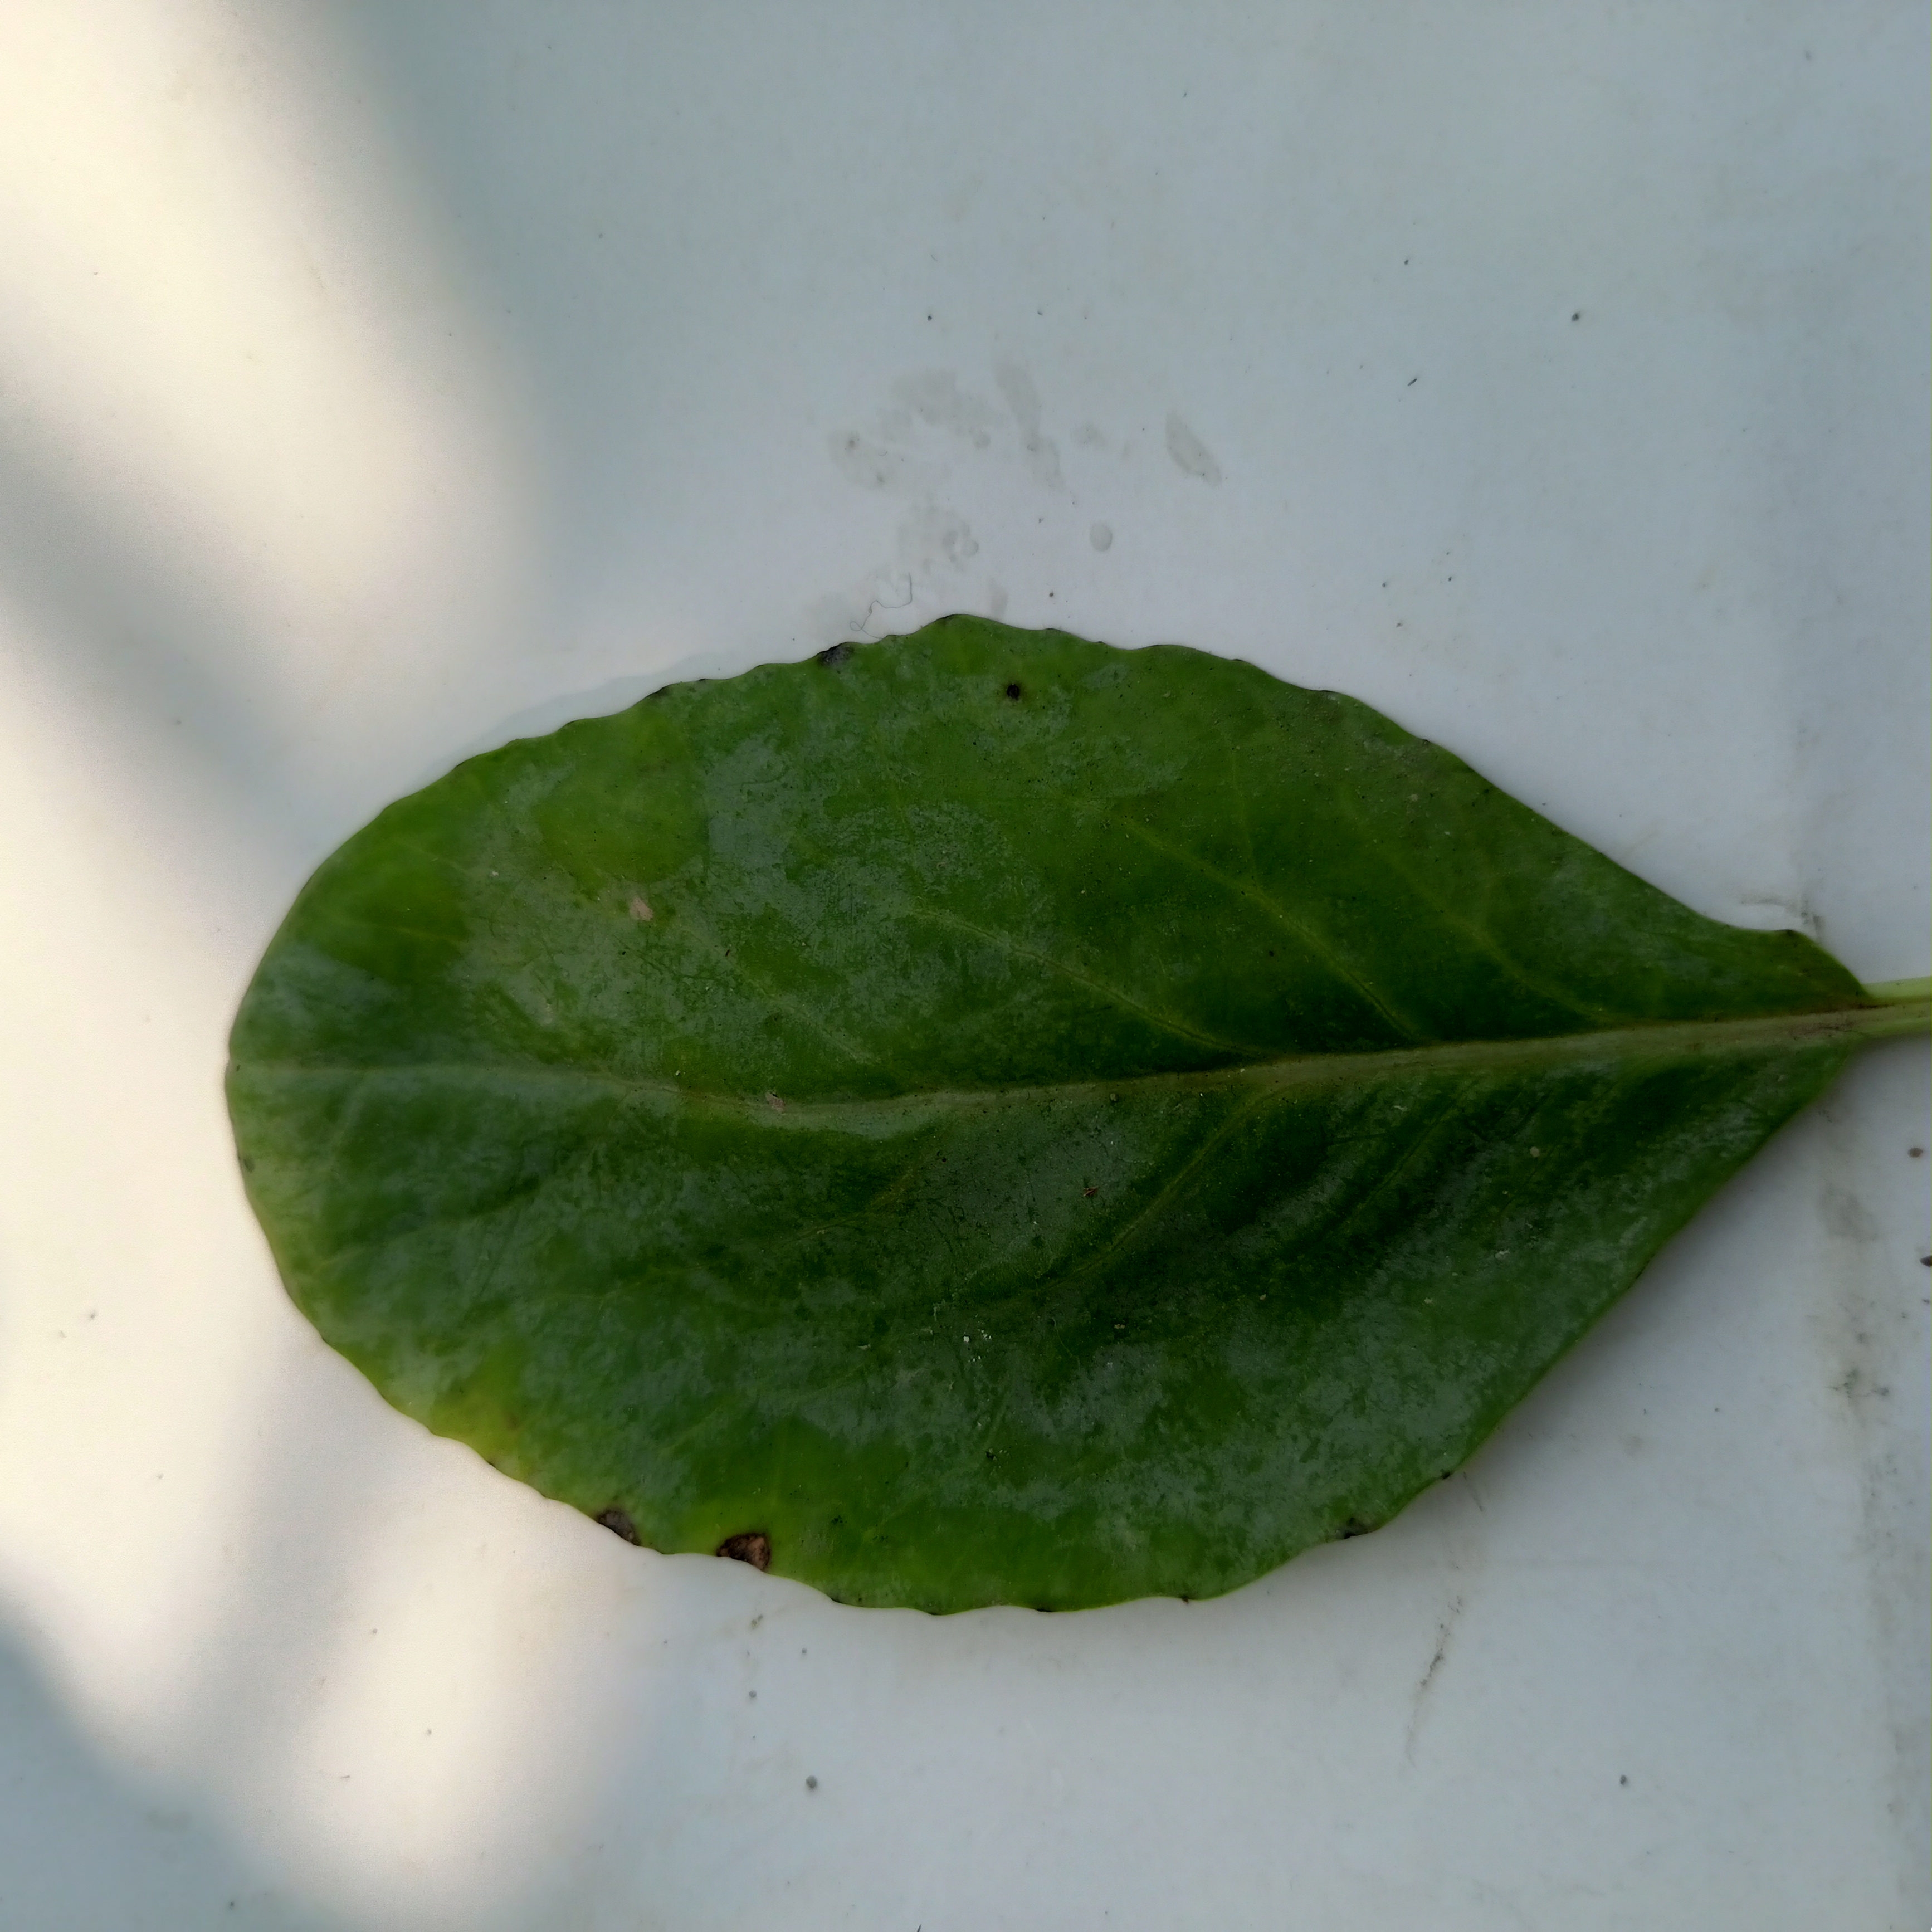
Label: Black Rot